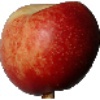
Label: Nectarine 1